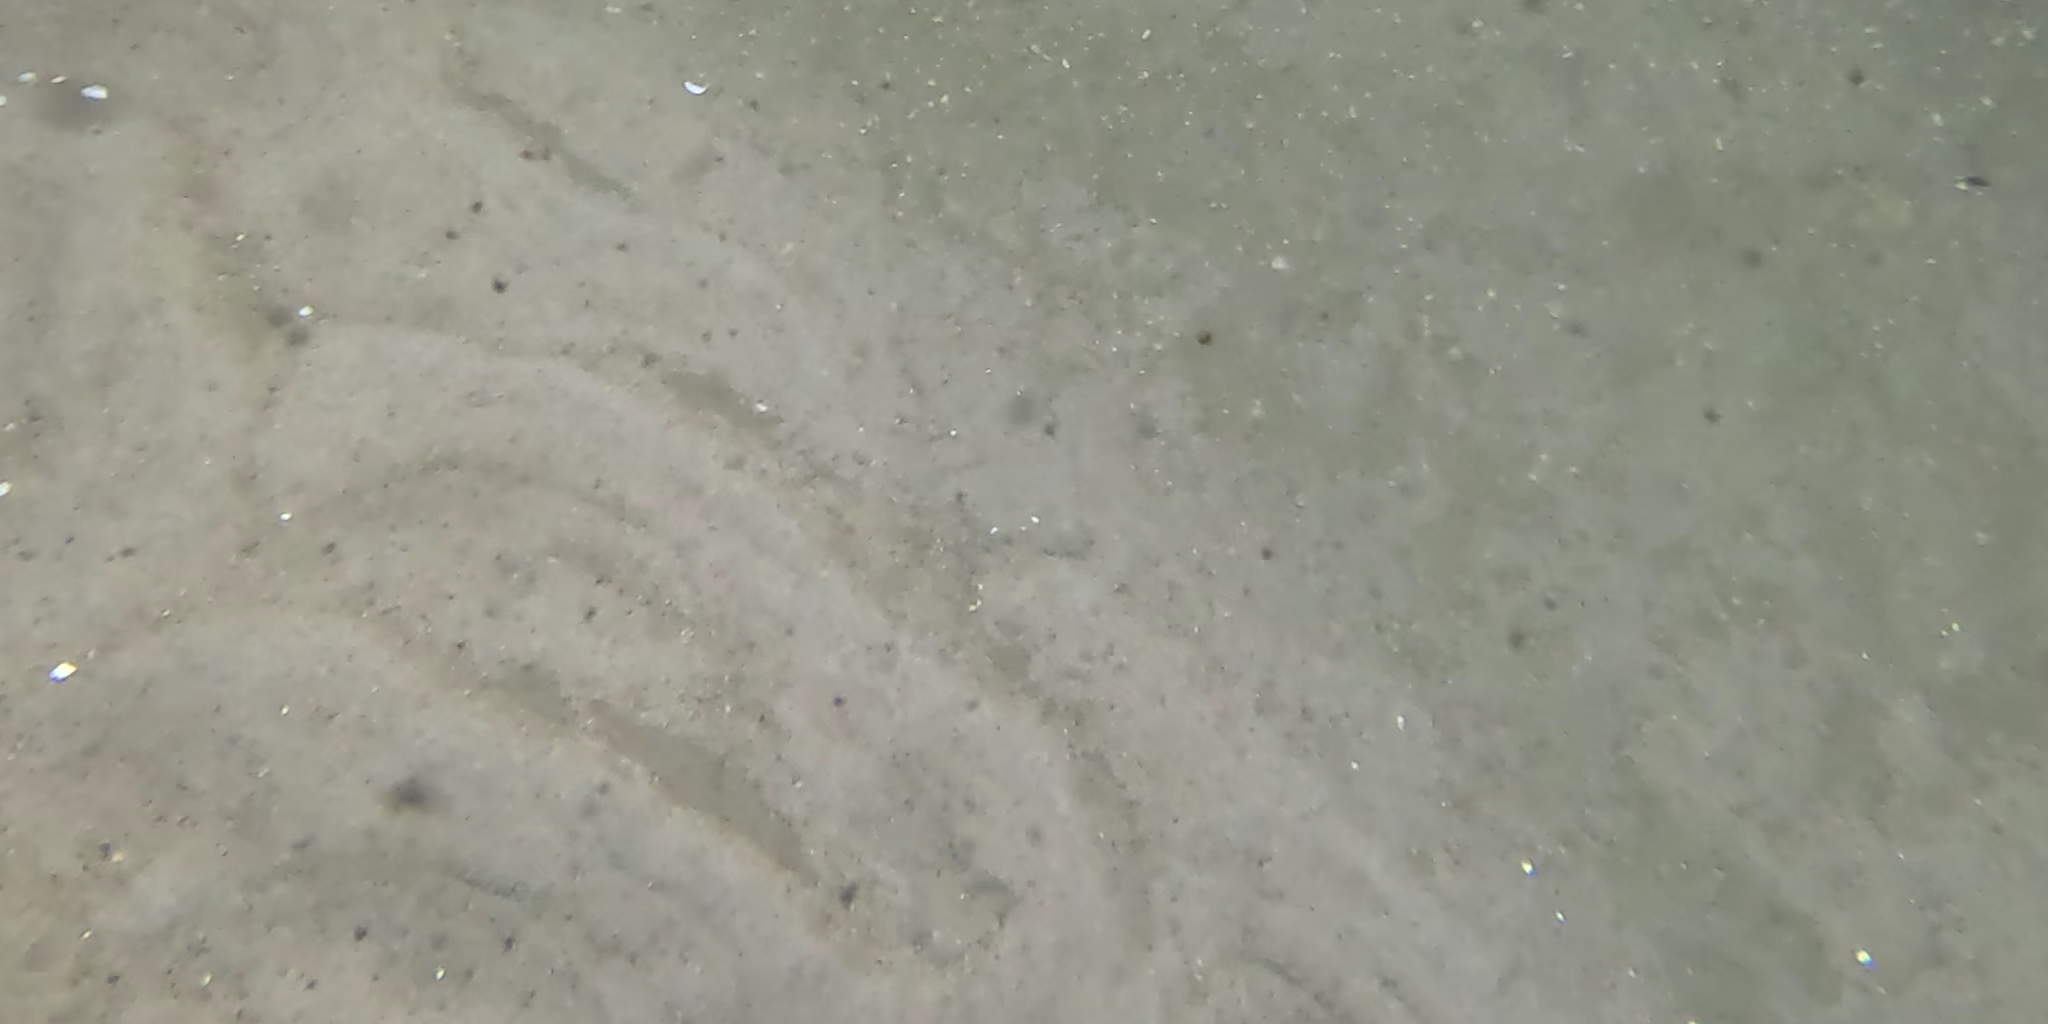
Seabed habitat: sand